Roman Indrzejczyk

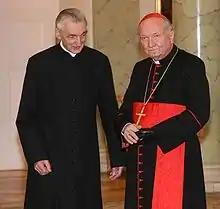
Roman Indrzejczyk (left)

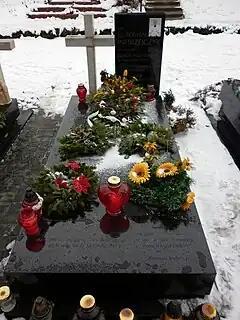
The tomb of Roman Indrzejczyk

Roman Indrzejczyk (14 November 1931 – 10 April 2010) was a Polish Catholic priest, from 2005 to 2010 he was chaplain of the Polish President, Lech Kaczyński.